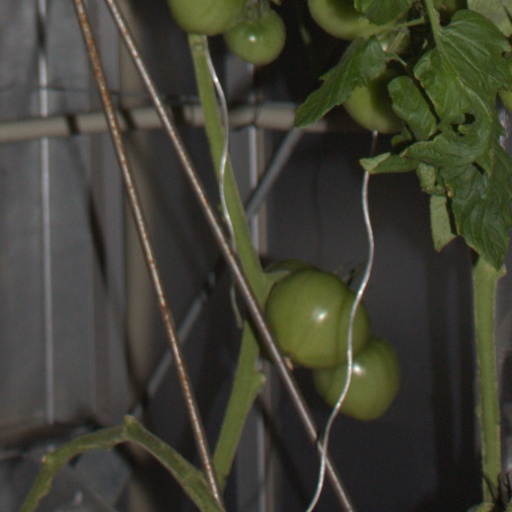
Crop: tomato